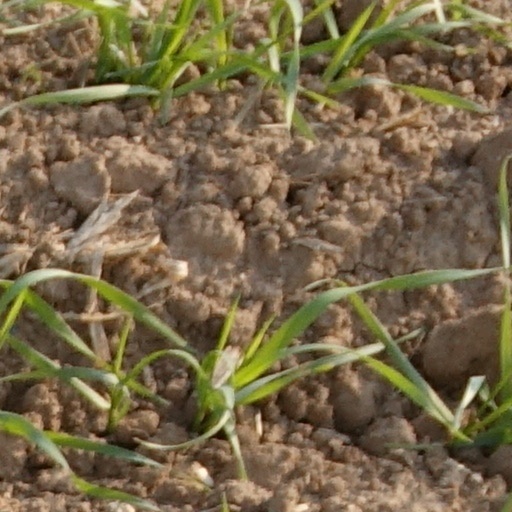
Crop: wheat